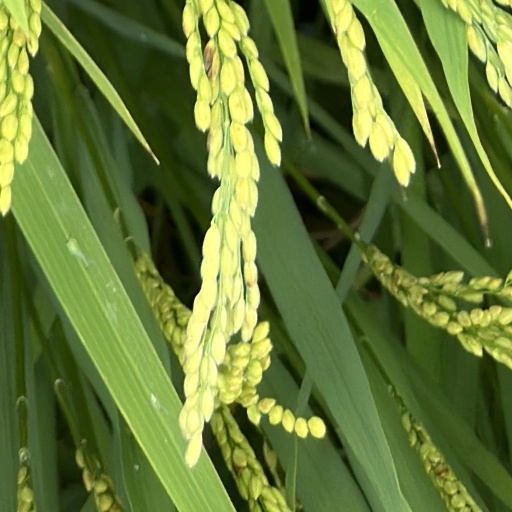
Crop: rice